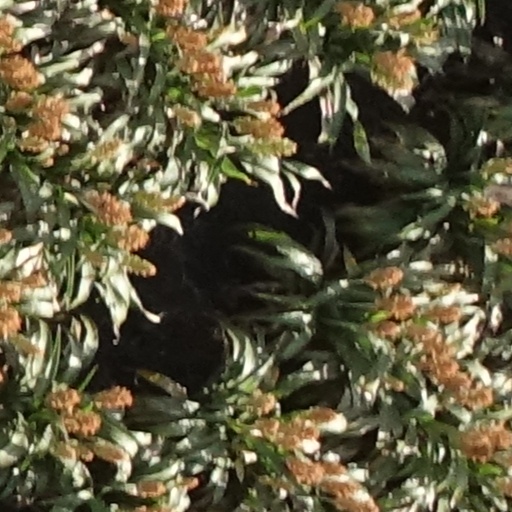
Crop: sorghum